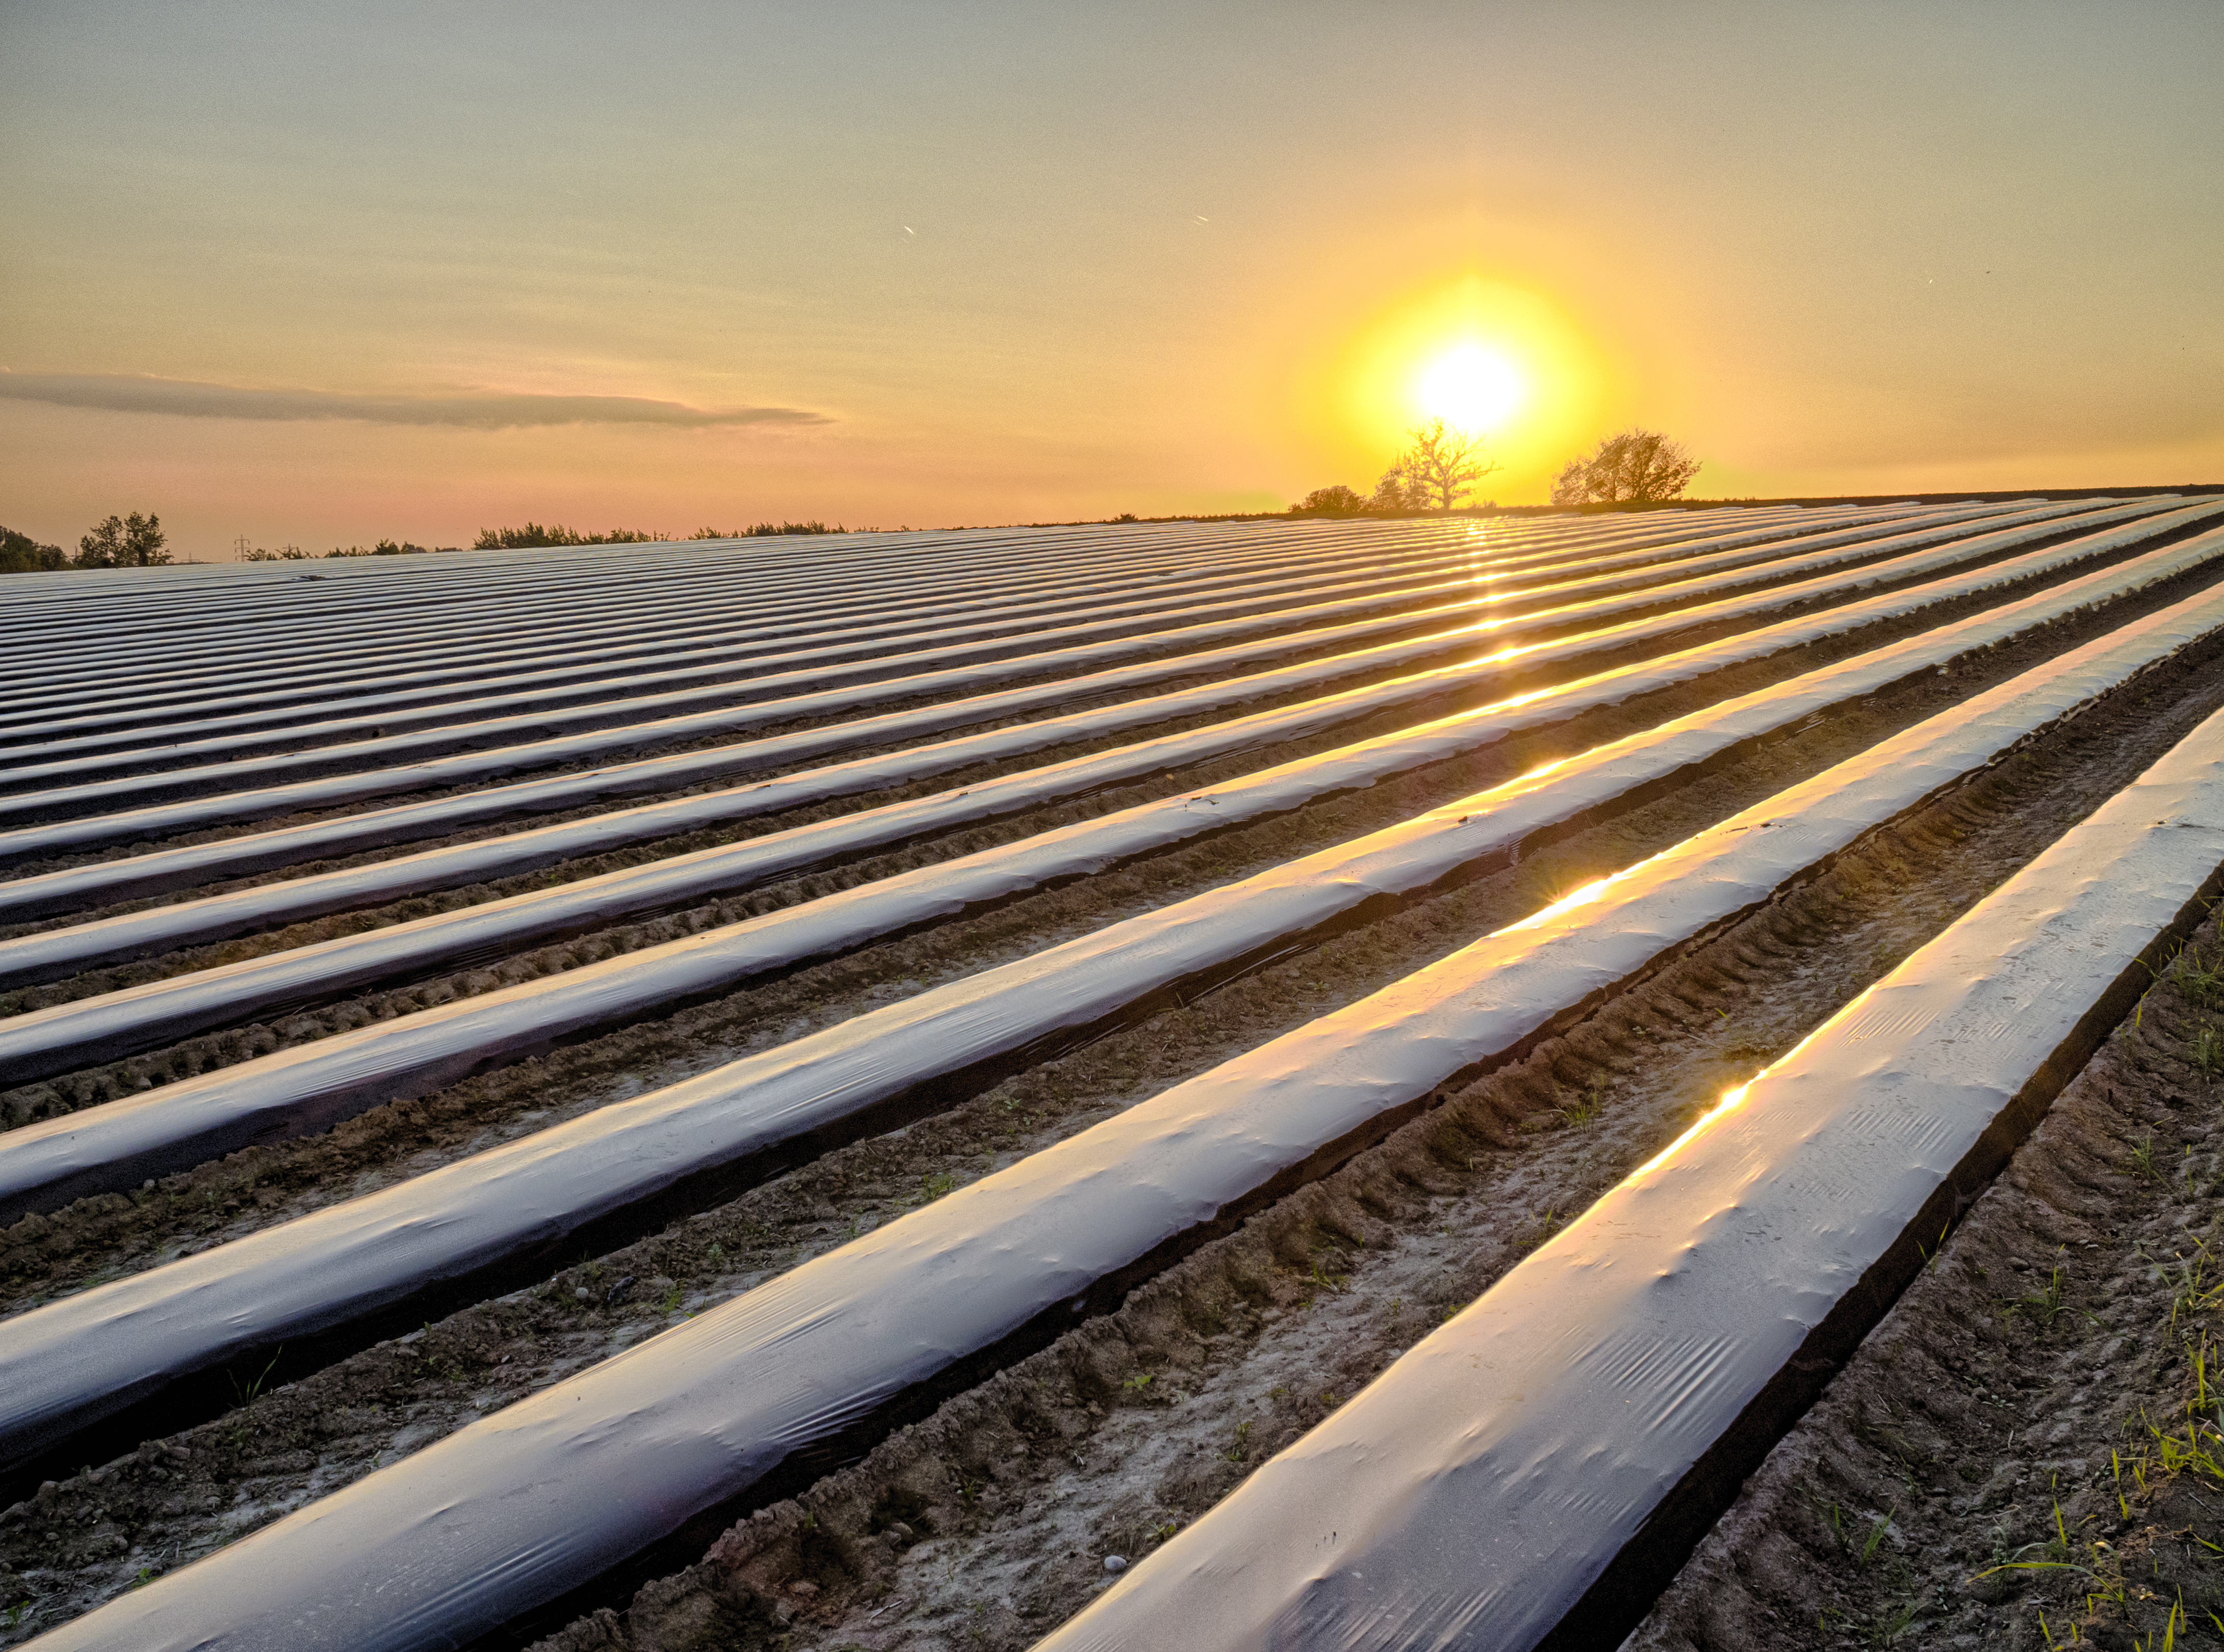
landscape, sea, coast, horizon, sky, sun, track, sunrise, sunset, field, sunlight, morning, plastic, wave, highway, dawn, walkway, dusk, evening, blue, black, agriculture, strawberry, clouds, rows, em5, olympus, omd